Chinyee

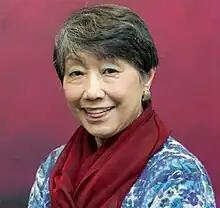
Chinyee

Chinyee (1929 – June 2, 2023) was a Chinese-American Abstract Expressionist painter. She emigrated to the United States to study at the College of Mount Saint Vincent and went on to earn her MFA from New York University. In the mid-1960s Chinyee became involved with the United Nations, working in New York City, the Belgian Congo, and multiple other overseas UN missions.